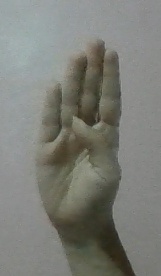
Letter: kaaf